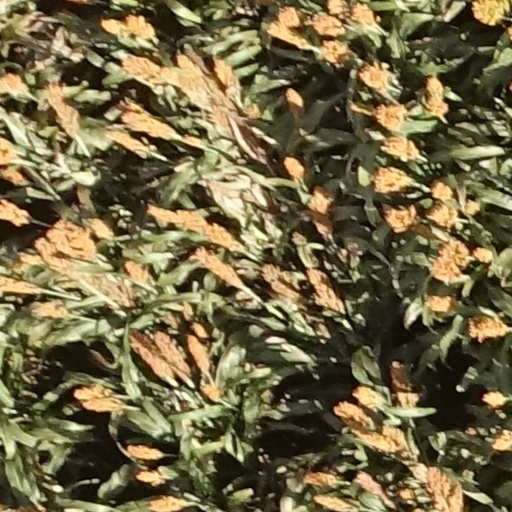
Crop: sorghum